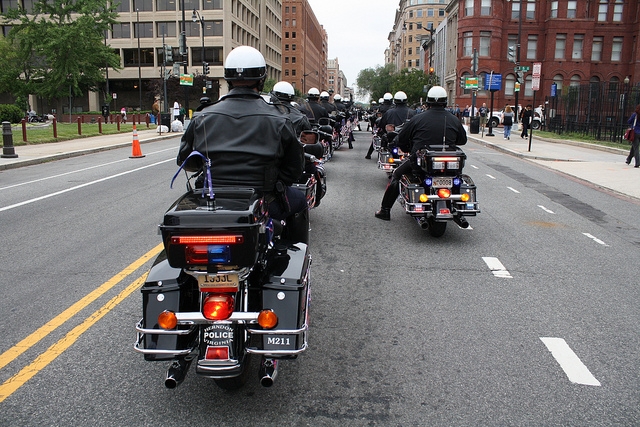
user: Given an image and a question. Answer the question in a short answer. Question: What kind of motorcycle is this police officer riding? Short Answer:
assistant: harley davidson